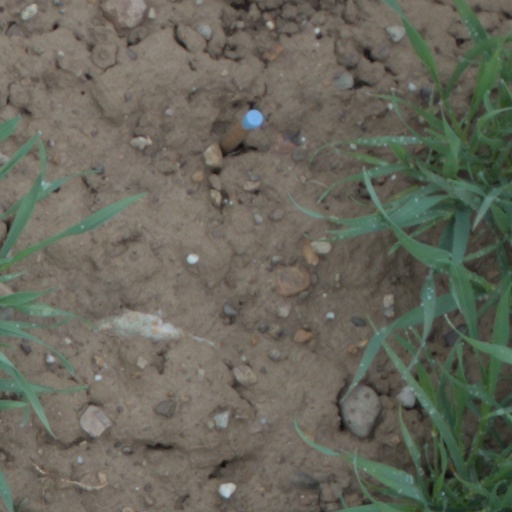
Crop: wheat